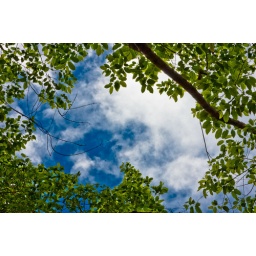
I haven't seen the sky so blue in a while... a little bit cloudy though...